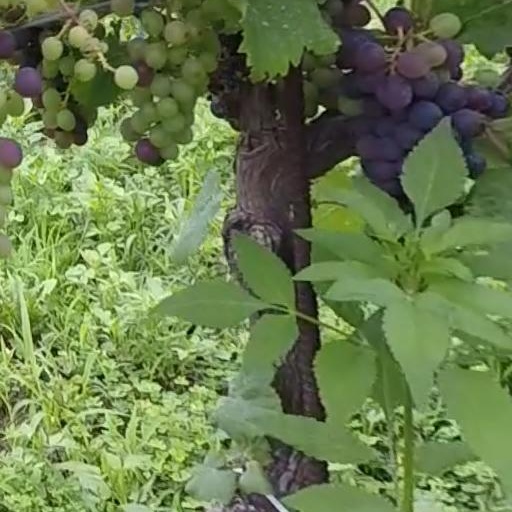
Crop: grape